Joint Attack Helicopter Instrumented Evaluation

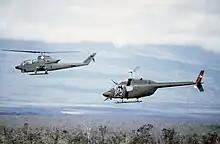
Ansbach demonstrated the value of the "hunter/killer" teams combining the Cobra gunship and Kiowa scout.

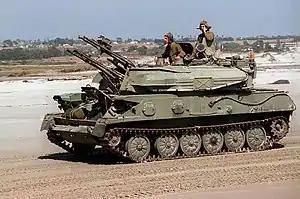
Ansbach suggested the "Shilka" was easy prey for helicopters using pop-up attacks.

All of these changes resulted in intense interest in helicopter combat in the US, Canada and, increasingly, the German Bundeswehr. The United States Army Europe began forming plans for extensive tests of helicopter combat for early 1972, with German and Canadian participation. The WTO forces would be made up from Bundeswehr Leopard tanks and US M163 VADS playing the part of the ZSU-23-4 Shilka, which had no direct counterpart in NATO. Lasers were used by all vehicles to simulate weapons fire, and laser receivers firing smoke grenades registered hits.